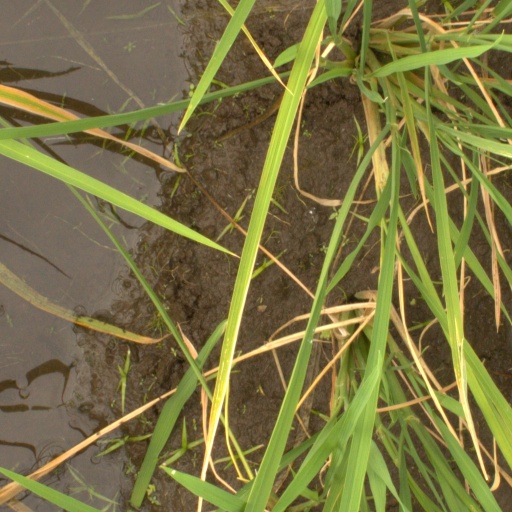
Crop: rice